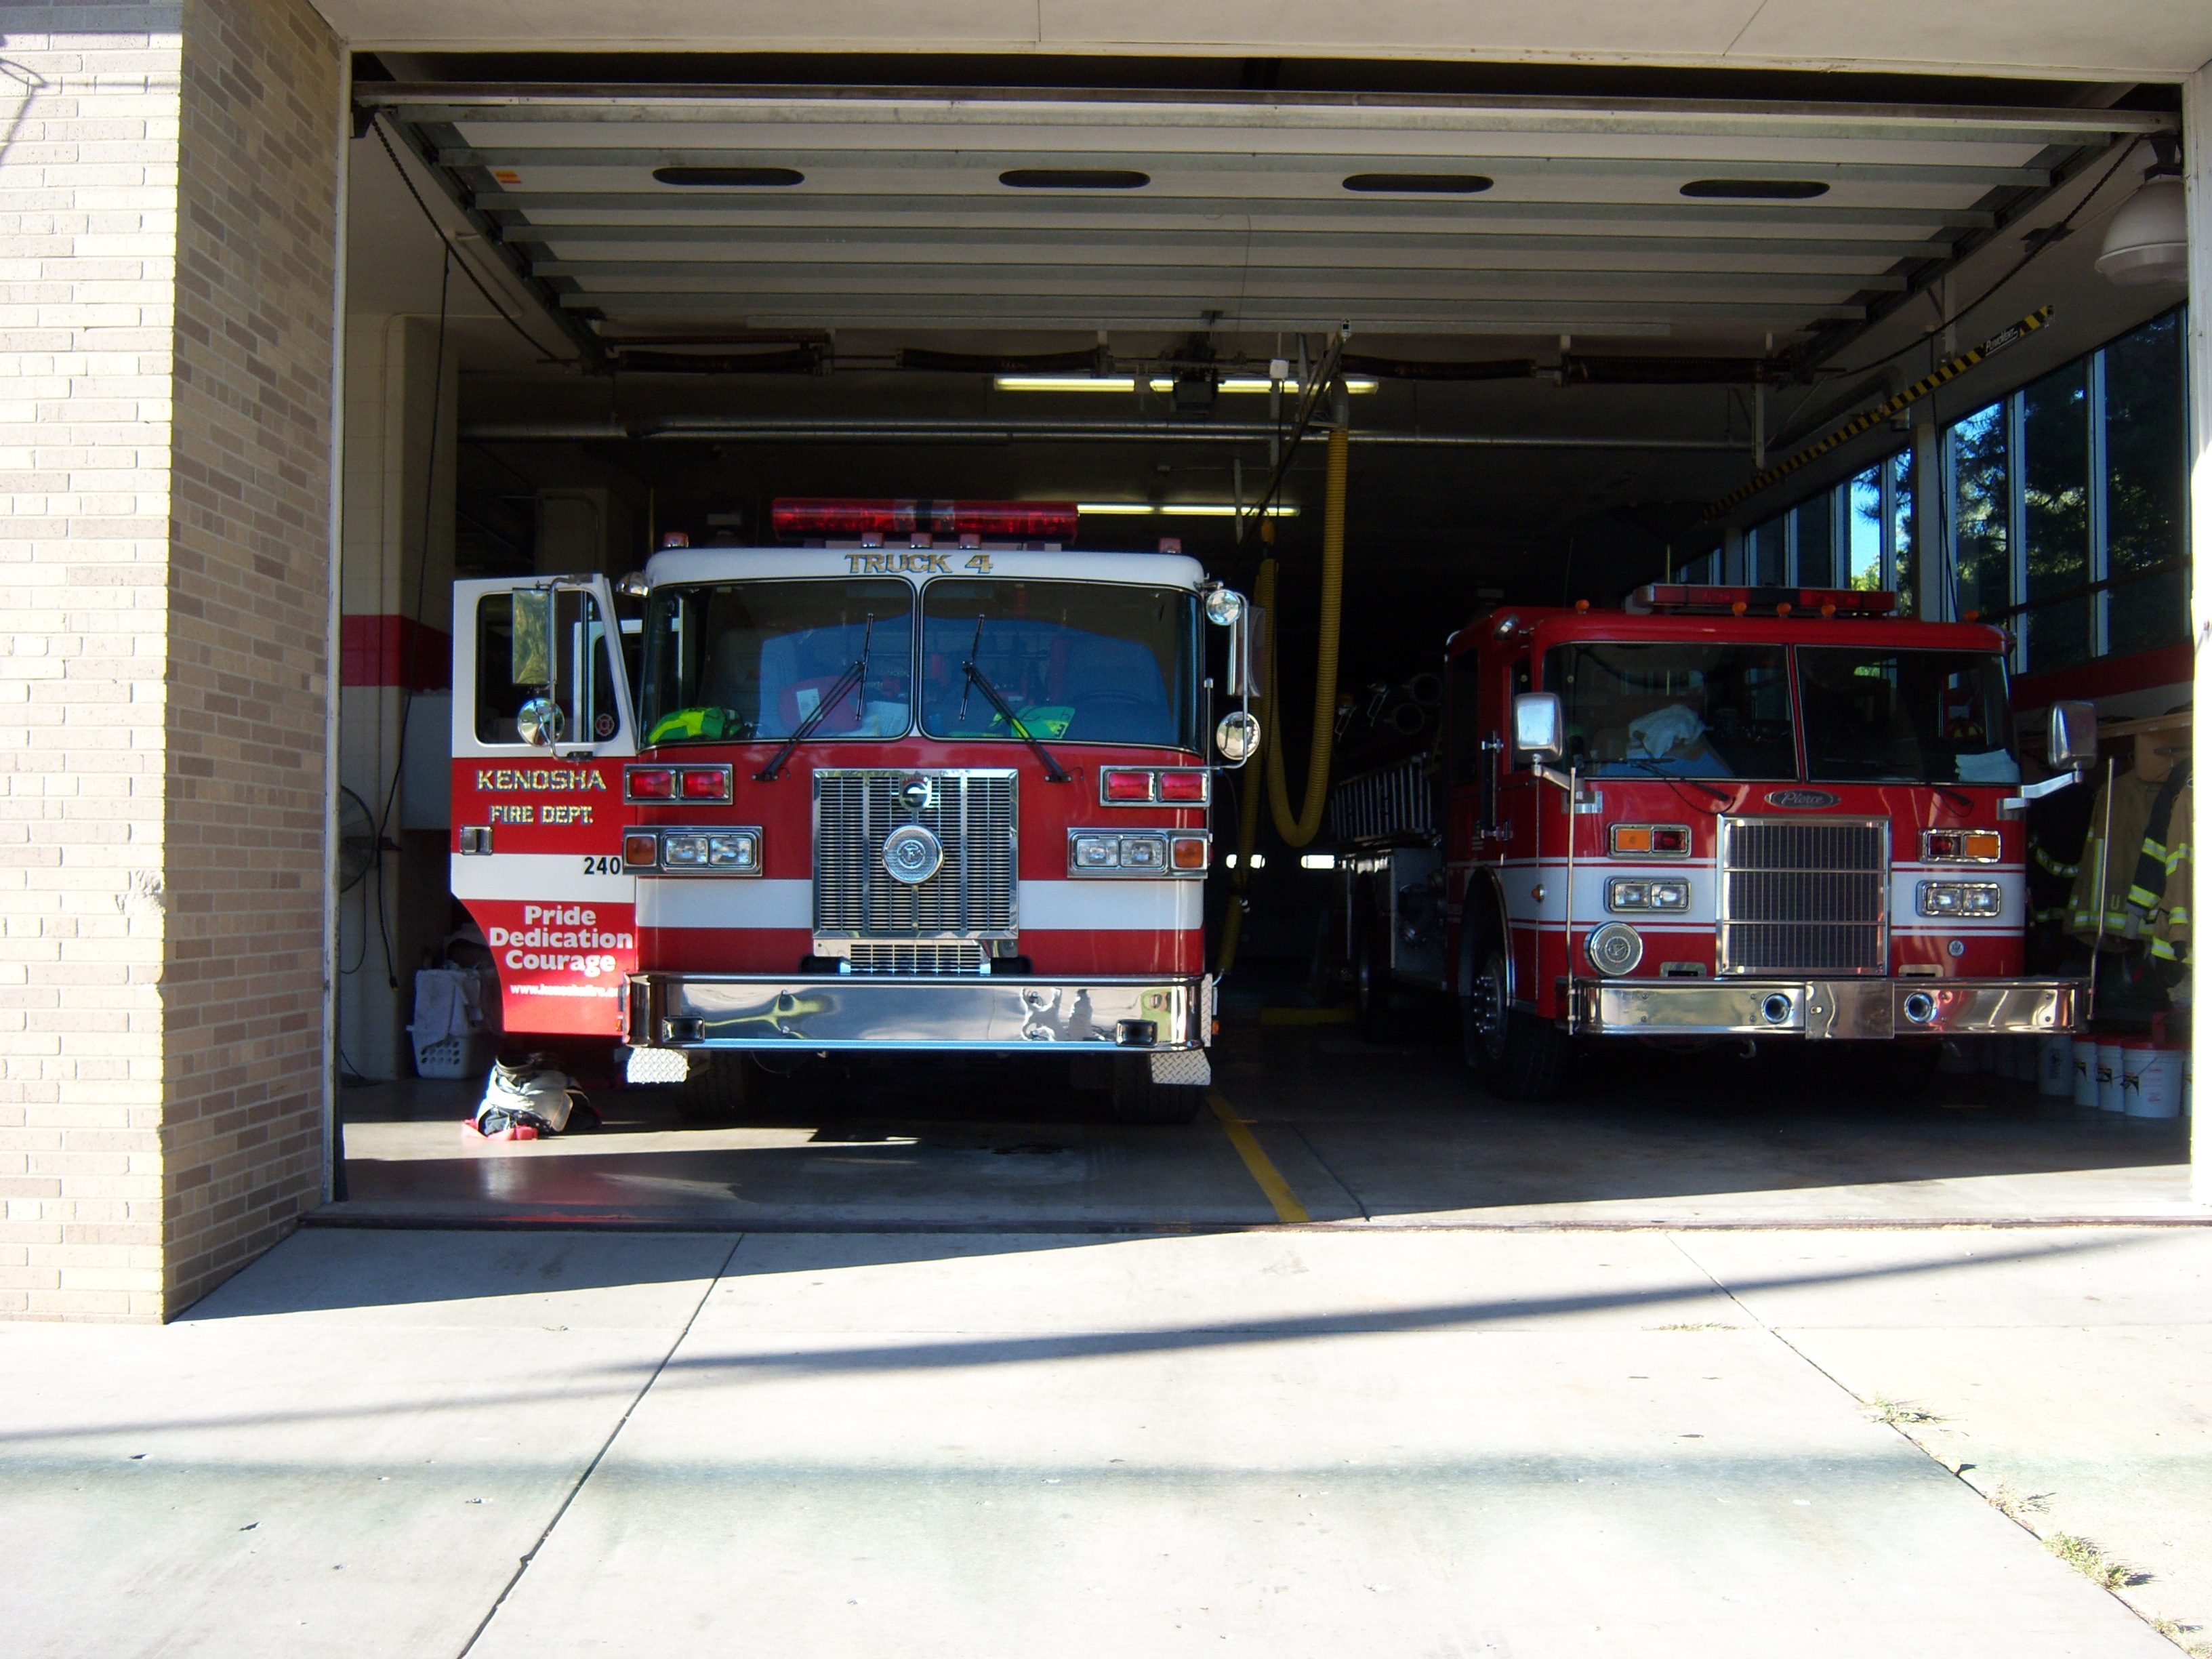
transport, truck, vehicle, public transport, emergency service, fire department, emergency, firedepartment, wisconsin, kenoshacounty, firetrucks, kenosha, emergency vehicle